Iz*One

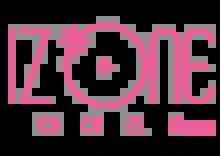
Iz*One's logo

Prior to appearing on the show, several members had been active in the entertainment industry. Hitomi Honda previously made her debut as a member of AKB48. Sakura Miyawaki appeared in a Shiki Theatre Company musical production of "The Lion King" (2008–2009) prior to joining HKT48, while Nako Yabuki played roles in the 2005 film "Touch" and various Japanese television dramas and commercials. Kwon Eun-bi previously debuted with Ye-A in 2014 under the stage name Kazoo, but later left the group. Kang Hye-won was a potential member for the groups DayDay and the Ark. Lee Chae-yeon previously competed in SBS' "K-pop Star 3" and JYP Entertainment's reality competition show "Sixteen". Jo Yu-ri was a contestant on the 2017 Mnet competition show "Idol School", where she placed fifteenth. Kim Min-ju had appeared as an actress in music videos and Korean dramas, notably the 2018 MBC television series "Tempted", in which she portrayed the young Choi Soo-ji (Moon Ga-young). An Yu-jin had also appeared as an actress in commercials and music videos, most notably in an Acuvue Vita commercial.